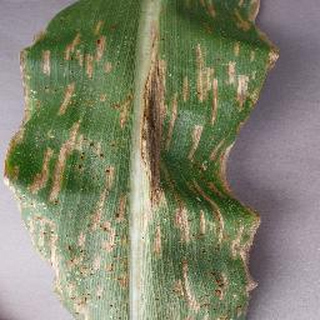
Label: corn_northern_leaf_blight